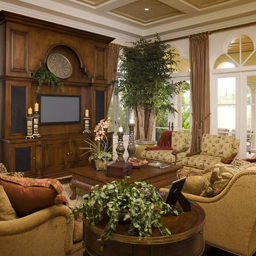
Room type: livingroom